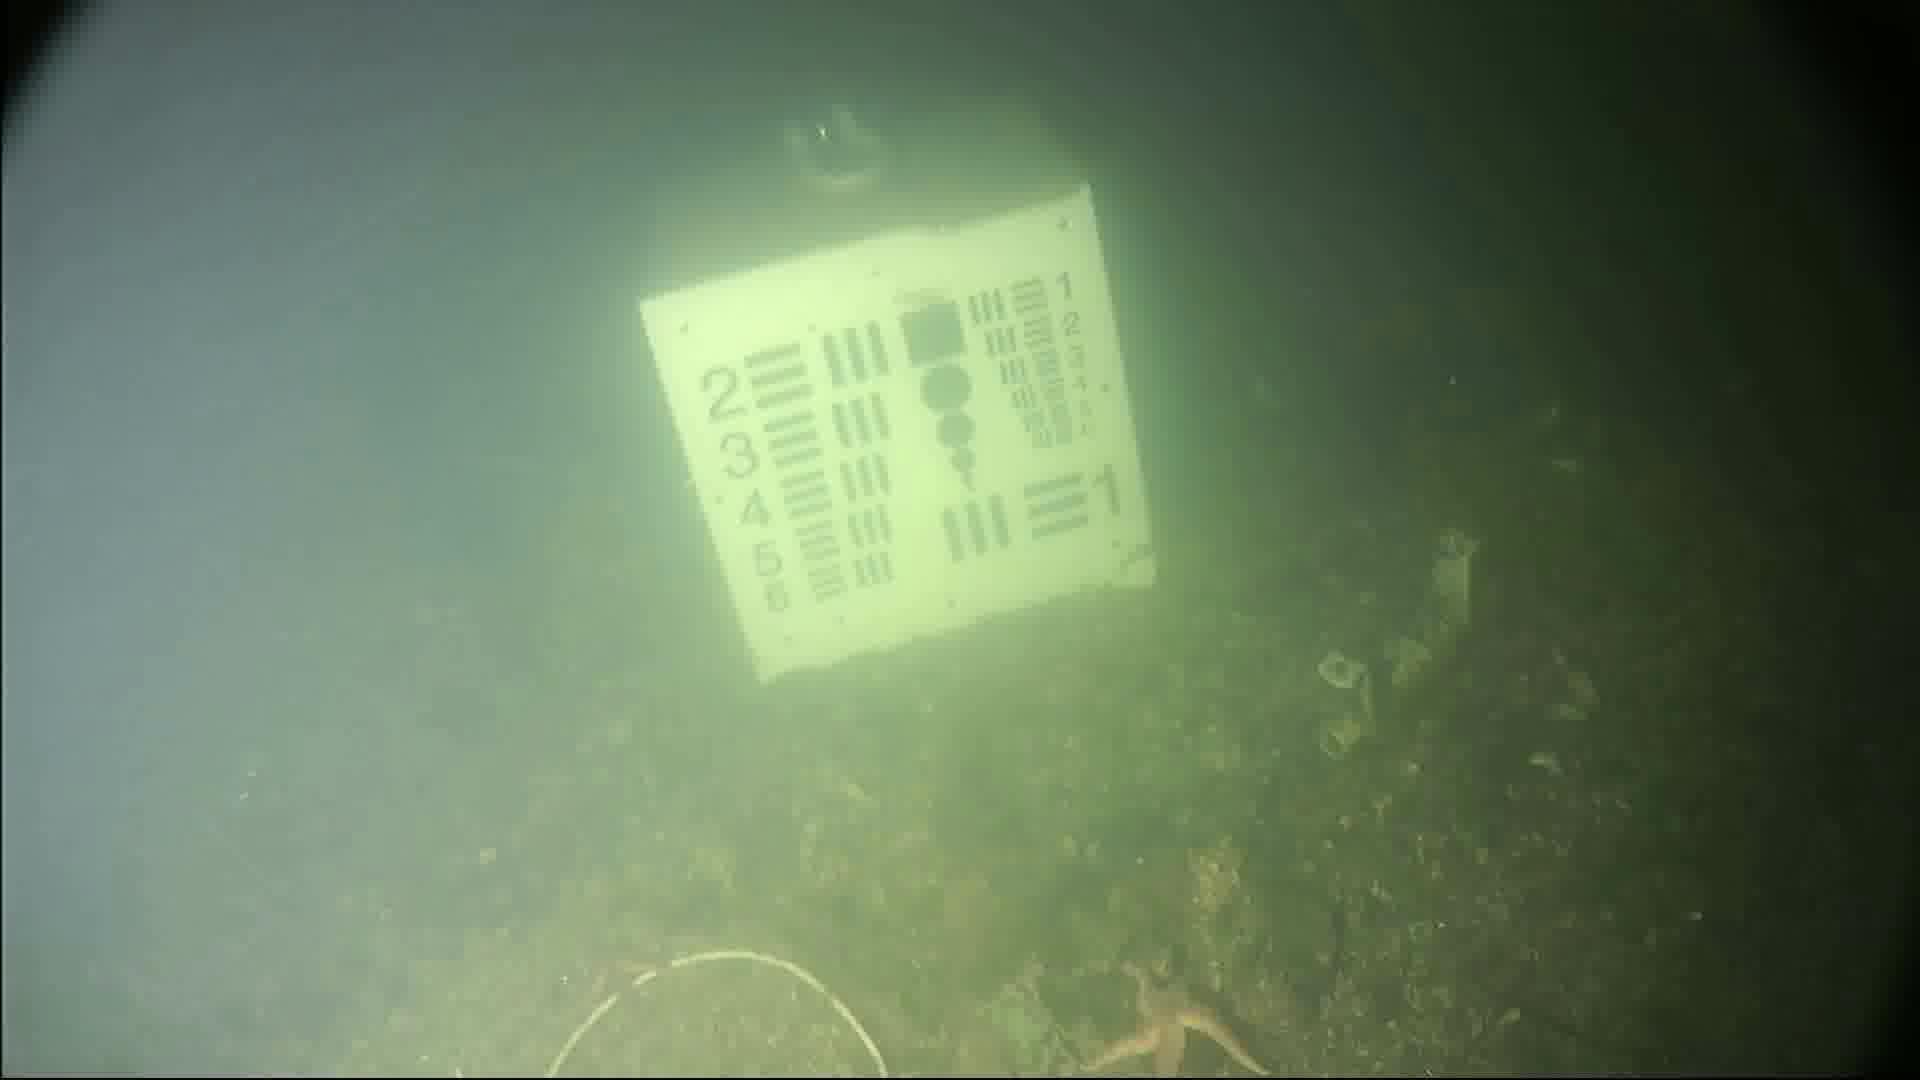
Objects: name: starfish
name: crab